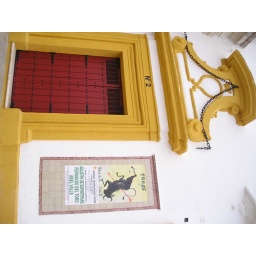
Poster near box office